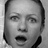
Emotion: surprise